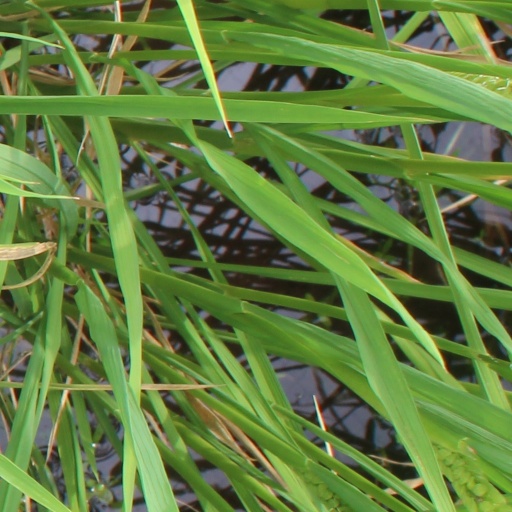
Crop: rice